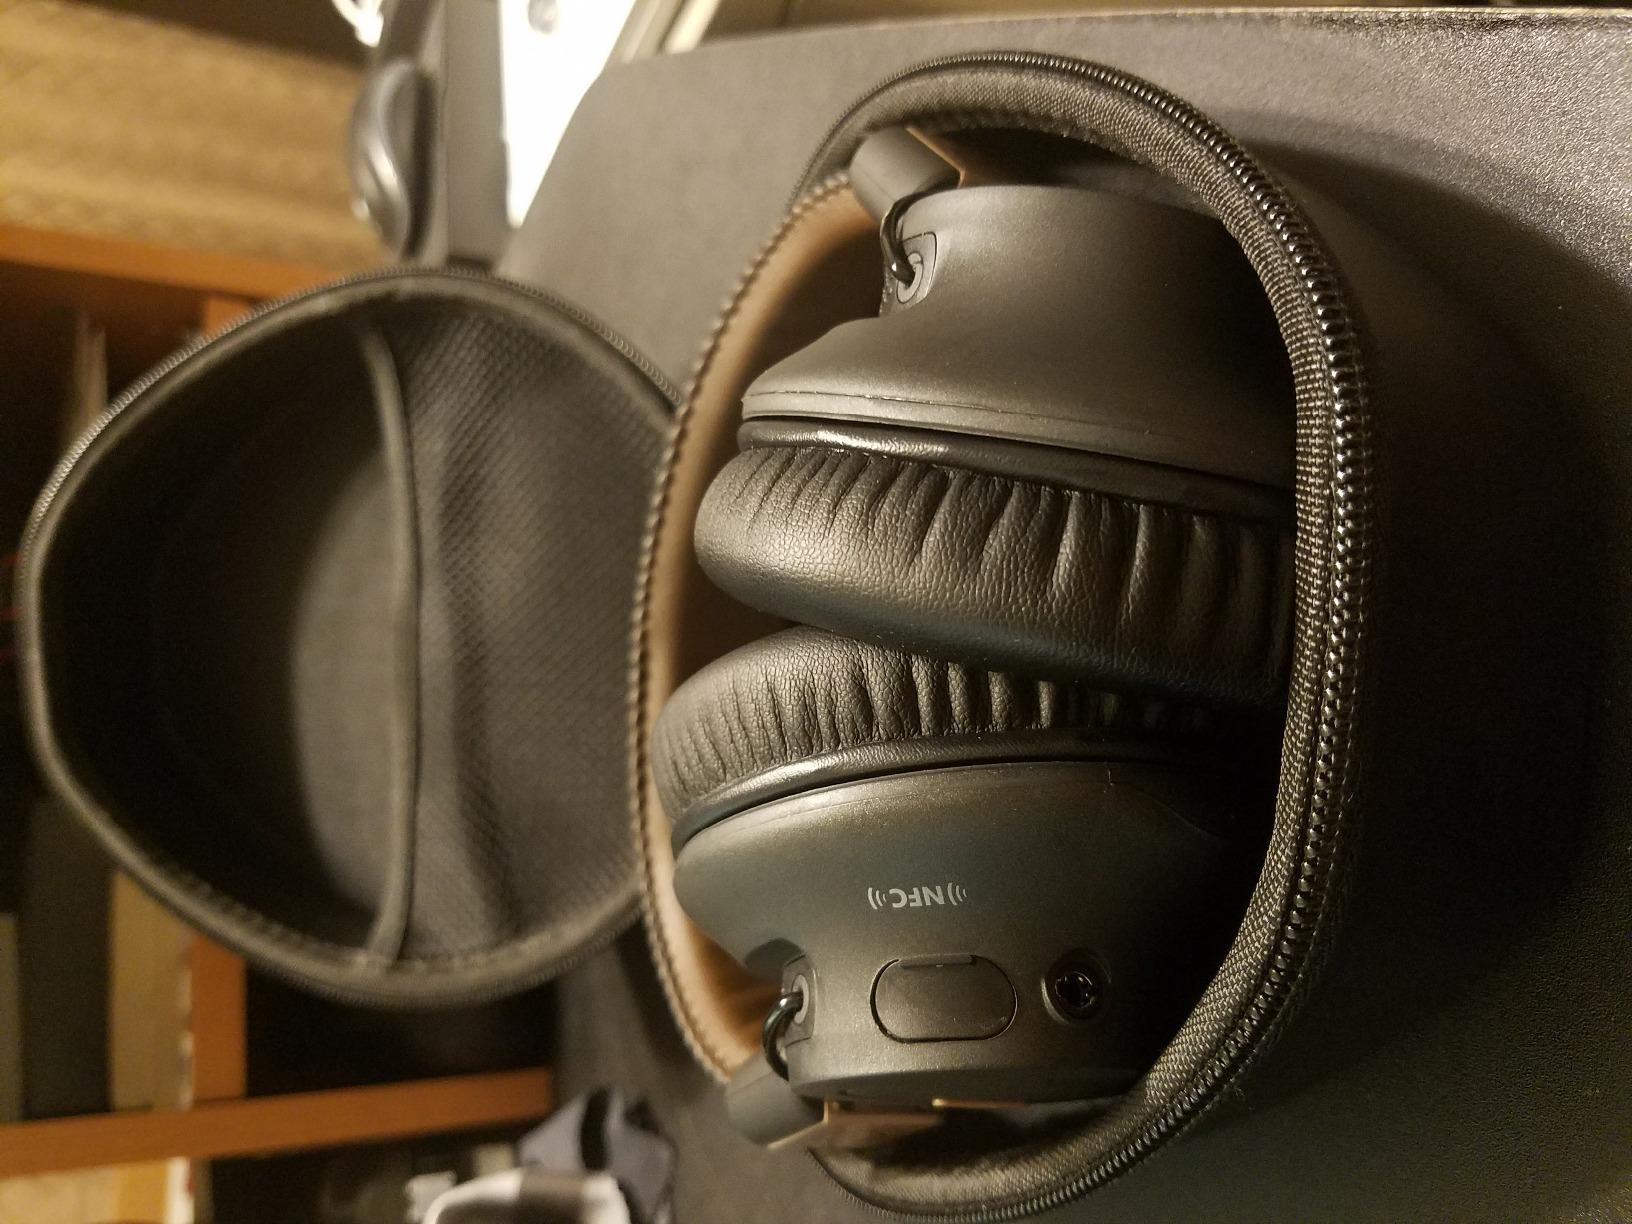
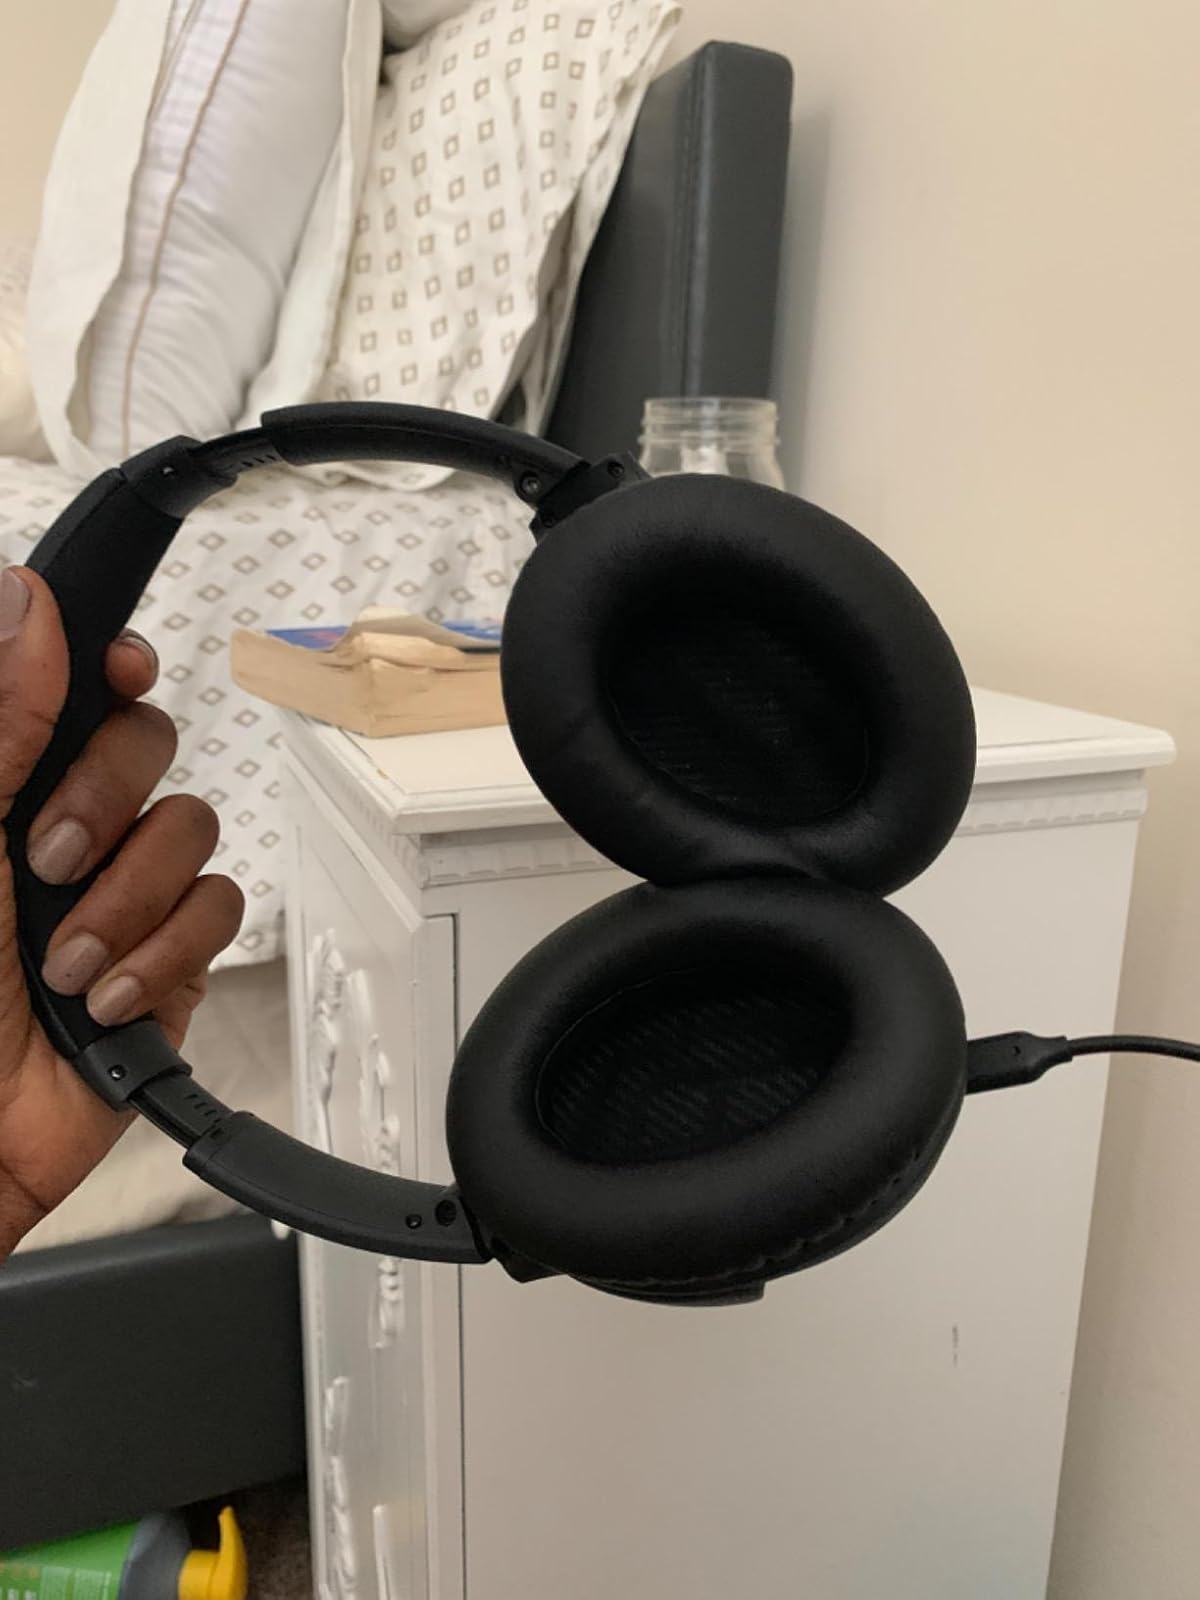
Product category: headphones
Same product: no